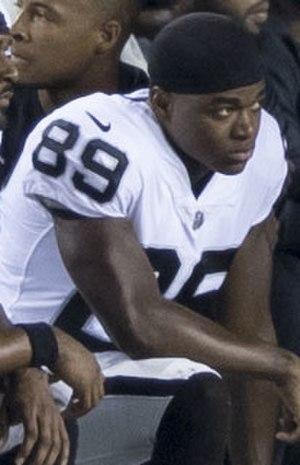
Amari Cooper, né le 18 juin 1994 à Miami, est un joueur américain de football américain, évoluant au poste de Wide receiver pour la franchise des Dallas Cowboys.